List of Arizona Wildcats head football coaches

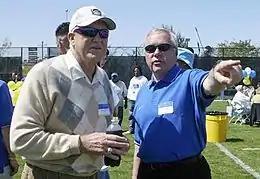
Dick Tomey (right) served as head coach of the Arizona Wildcats from 1987 to 2000 and has the most wins in program history.

The Arizona Wildcats football program is a college football team representing the University of Arizona that is a member of the Big 12 Conference. The team has had 31 head coaches and two interim head coaches since its founding in 1899. The Wildcats have played in more than 1,100 games in 113 seasons. Arizona's most recent head coach is Brent Brennan, who became the 31st head coach in 2024.